Pondalowie Bay

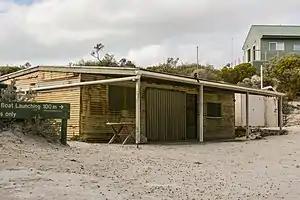
Pondalowie Bay fishermen's shacks

The south part of the bay is reported as providing anchorage, however the holding ground is considered to be poor due to the bottom consisting of ‘smooth limestone with a thin cover of sand.’ No infrastructure exists for maritime use apart from access to the beach from the national park’s road network which allows the launching and retrieval of small boats.